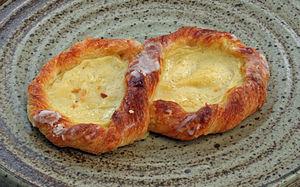
Viennoiserie en forme de huit.
Bien que la cuisine luxembourgeoise soit ouverte aux goûts internationaux, la cuisine locale a une origine rurale et paysanne forte, avec des charcuteries, des vins, des fromages et des spécialités festives.